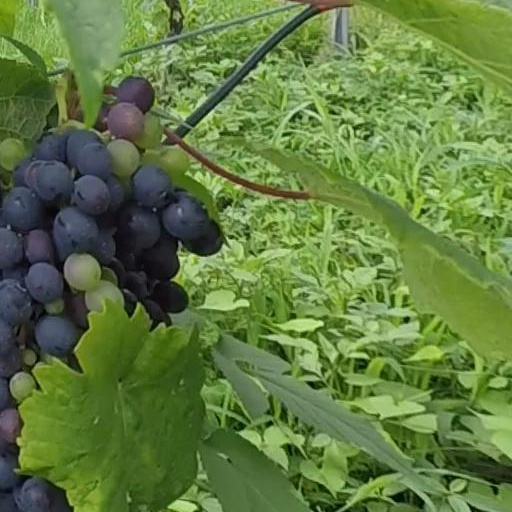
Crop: grape